Kangwon National University

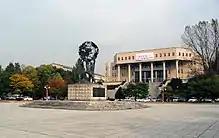
KangwonUniv Mirae

Kangwon National University (KNU) is one of ten Flagship Korean National Universities in Gangwon, South Korea.